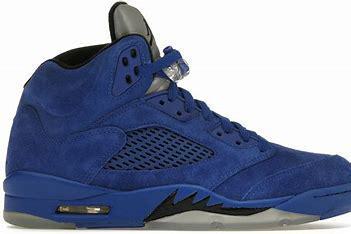
Brand: Jordan
Model: 5 Retro